Ford F-Series (seventh generation)

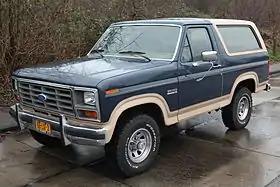
1986 Ford Bronco Eddie Bauer

For 1980, the third-generation Ford Bronco was introduced, becoming the second version based on the F-Series model line. As the F-100 ended its use of four-wheel drive, the Bronco became derived from the higher-payload F-150, again shortened to a 104-inch wheelbase. Competing against the Chevrolet K5 Blazer and the Dodge RamCharger, the Bronco was again bodied as a two-door wagon with a lift-off rear hardtop. Offered with part-time four-wheel drive, the Bronco shared its powertrains with the F-150 4x4, including the 4.9L I6, 4.9L (5.0L) V8, and 5.8L V8, pairing the engines with manual and automatic transmissions.